Larry Cannon (basketball)

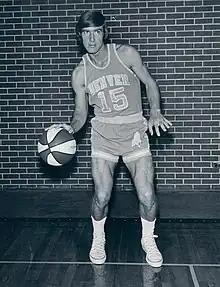

Lawrence T. Cannon (April 12, 1947 – May 29, 2024) was an American basketball player. Born and raised in Philadelphia, Cannon was selected in the first round of the 1969 NBA draft by the Chicago Bulls with the fifth overall pick, but he instead elected to go with the American Basketball Association. Cannon soon became an ABA All-Star who averaged 16.6 points per game in his ABA/NBA career after his All-American career at La Salle University. Cannon was forced to retire from basketball due to a chronic medical condition, phlebitis in his legs. Cannon died at his home in Fort Myers, Florida on May 29, 2024, at the age of 77.